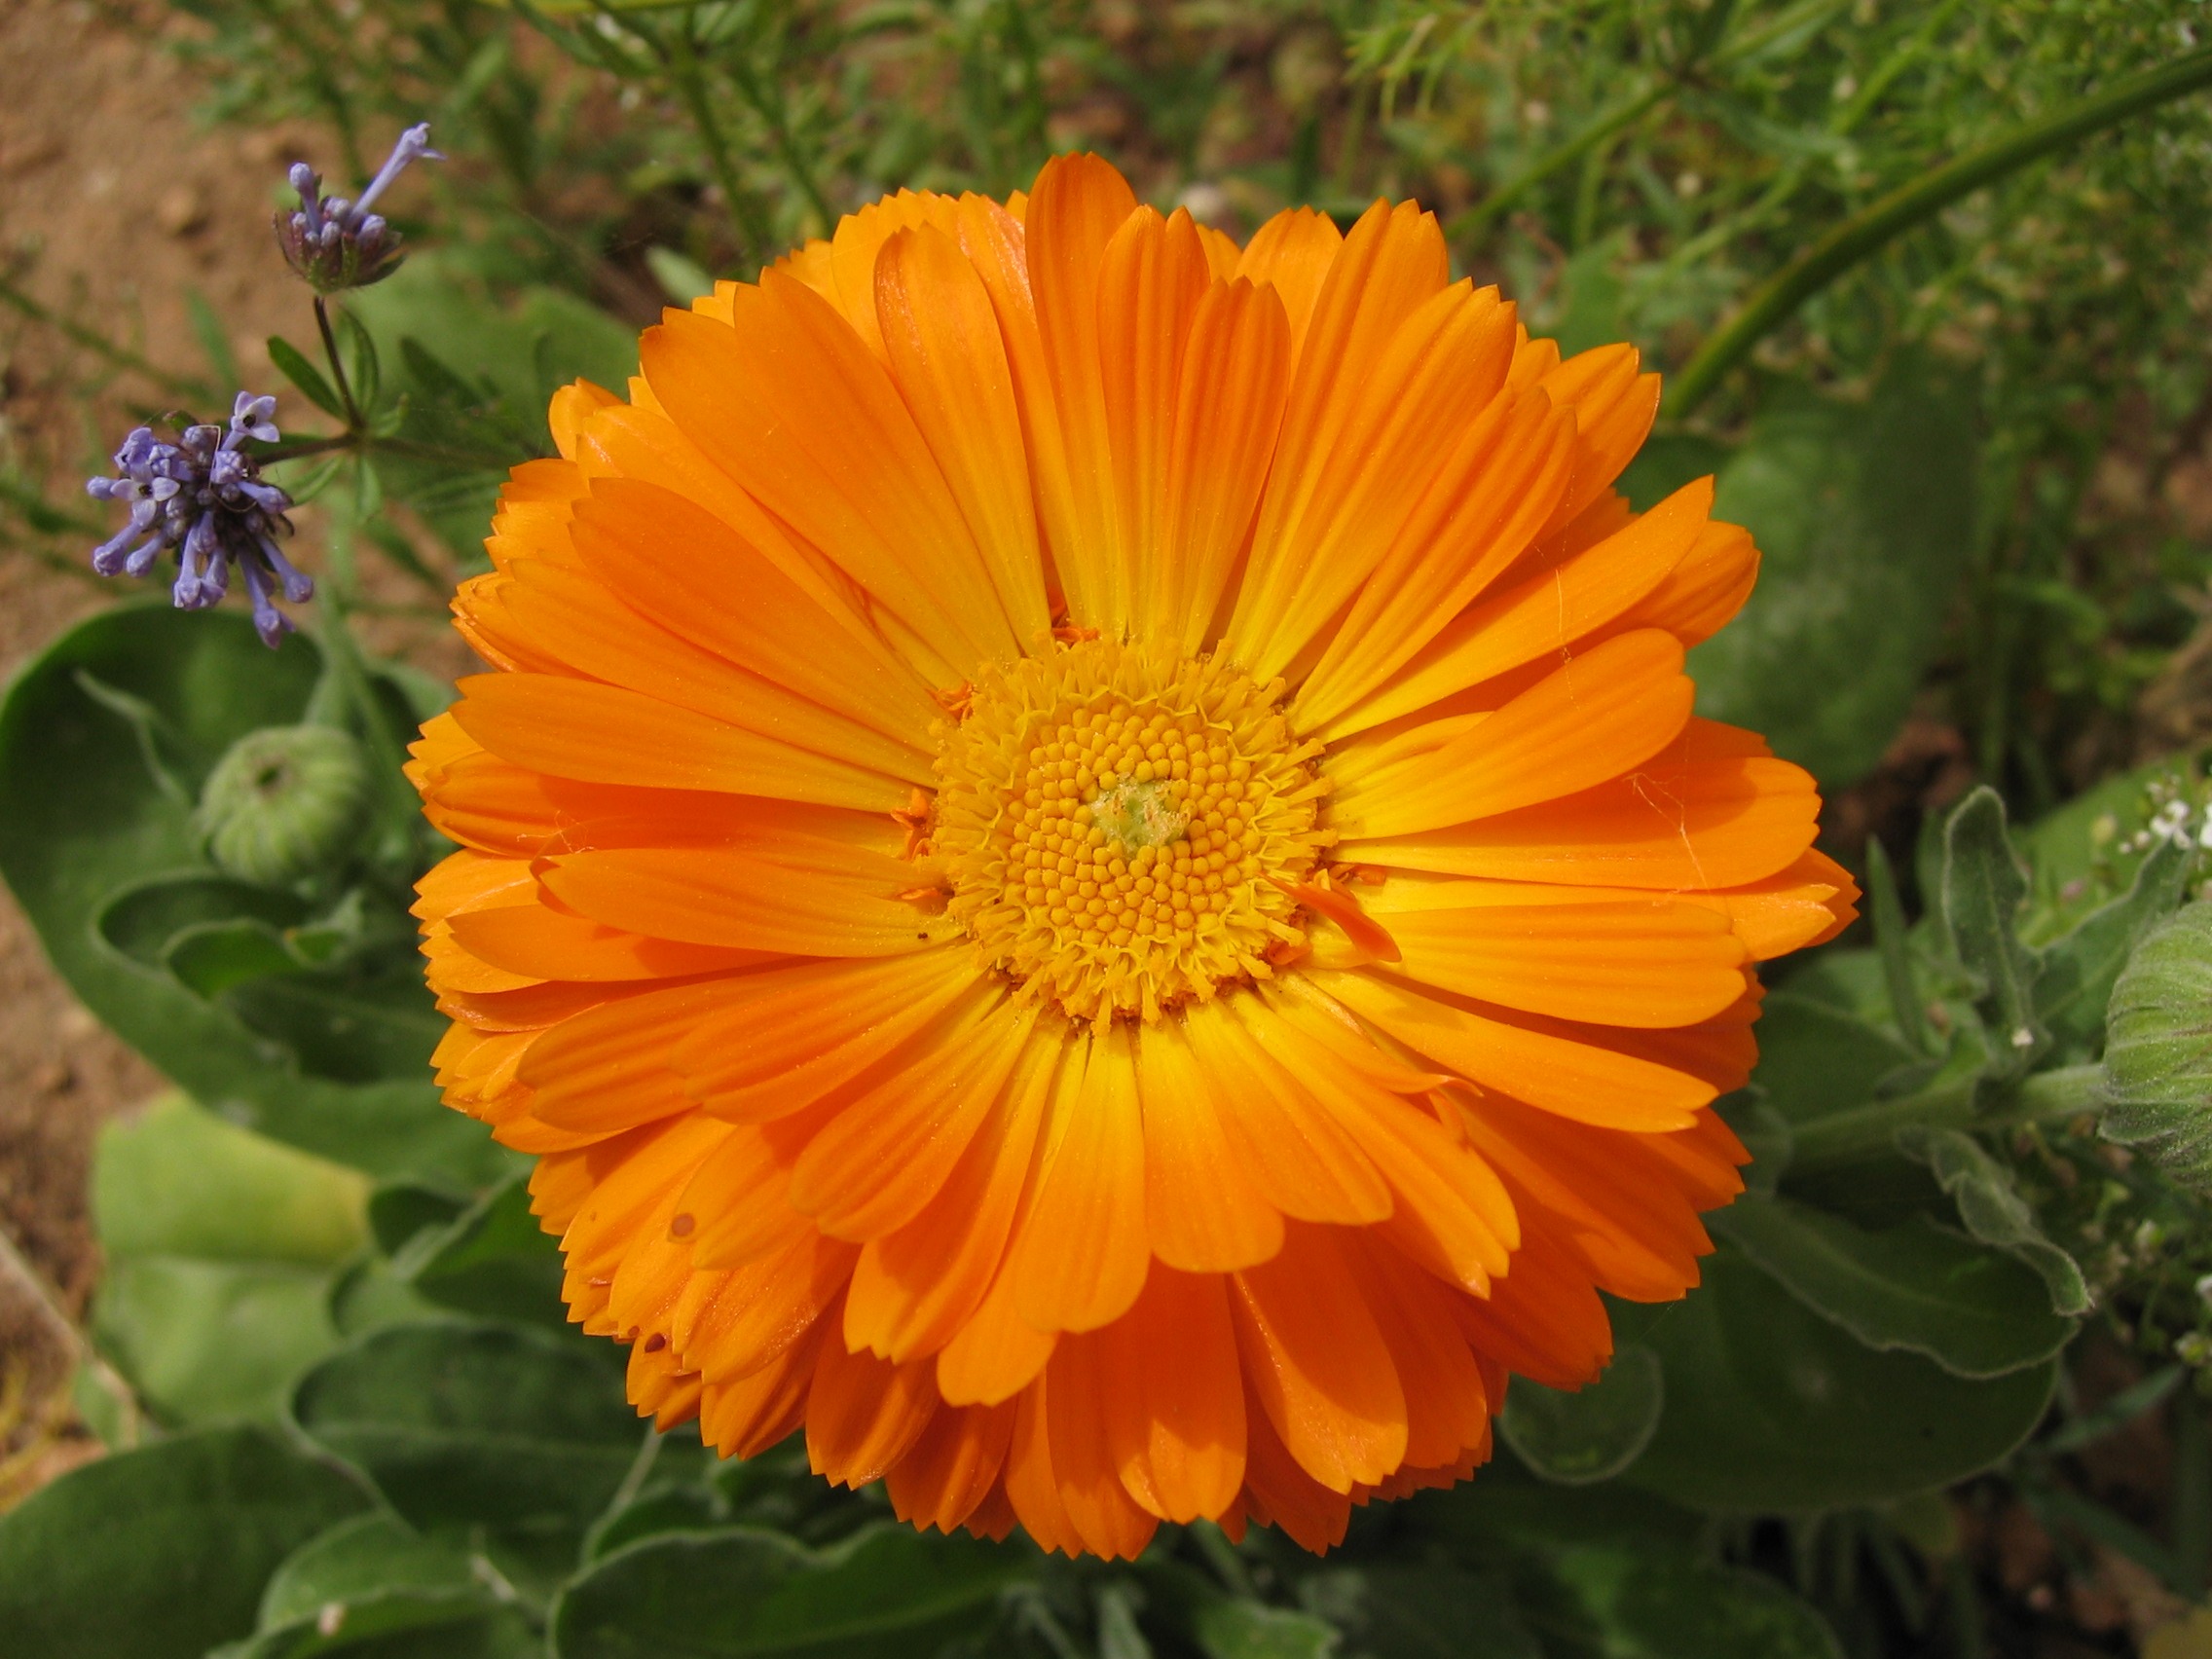
plant, flower, petal, orange, flora, wildflower, malta, orange flower, daisy family, calendula, annual plant